Confederation of Independent Trade Unions of Bulgaria

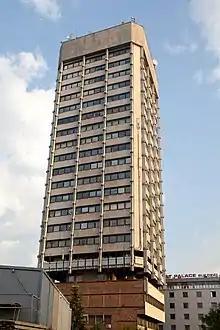
CITUB's headquarters, the former socialist-era Trade Unions Building

The CITUB considers itself to be the "inheritor of a 140-year history of the labour movement" in the country.